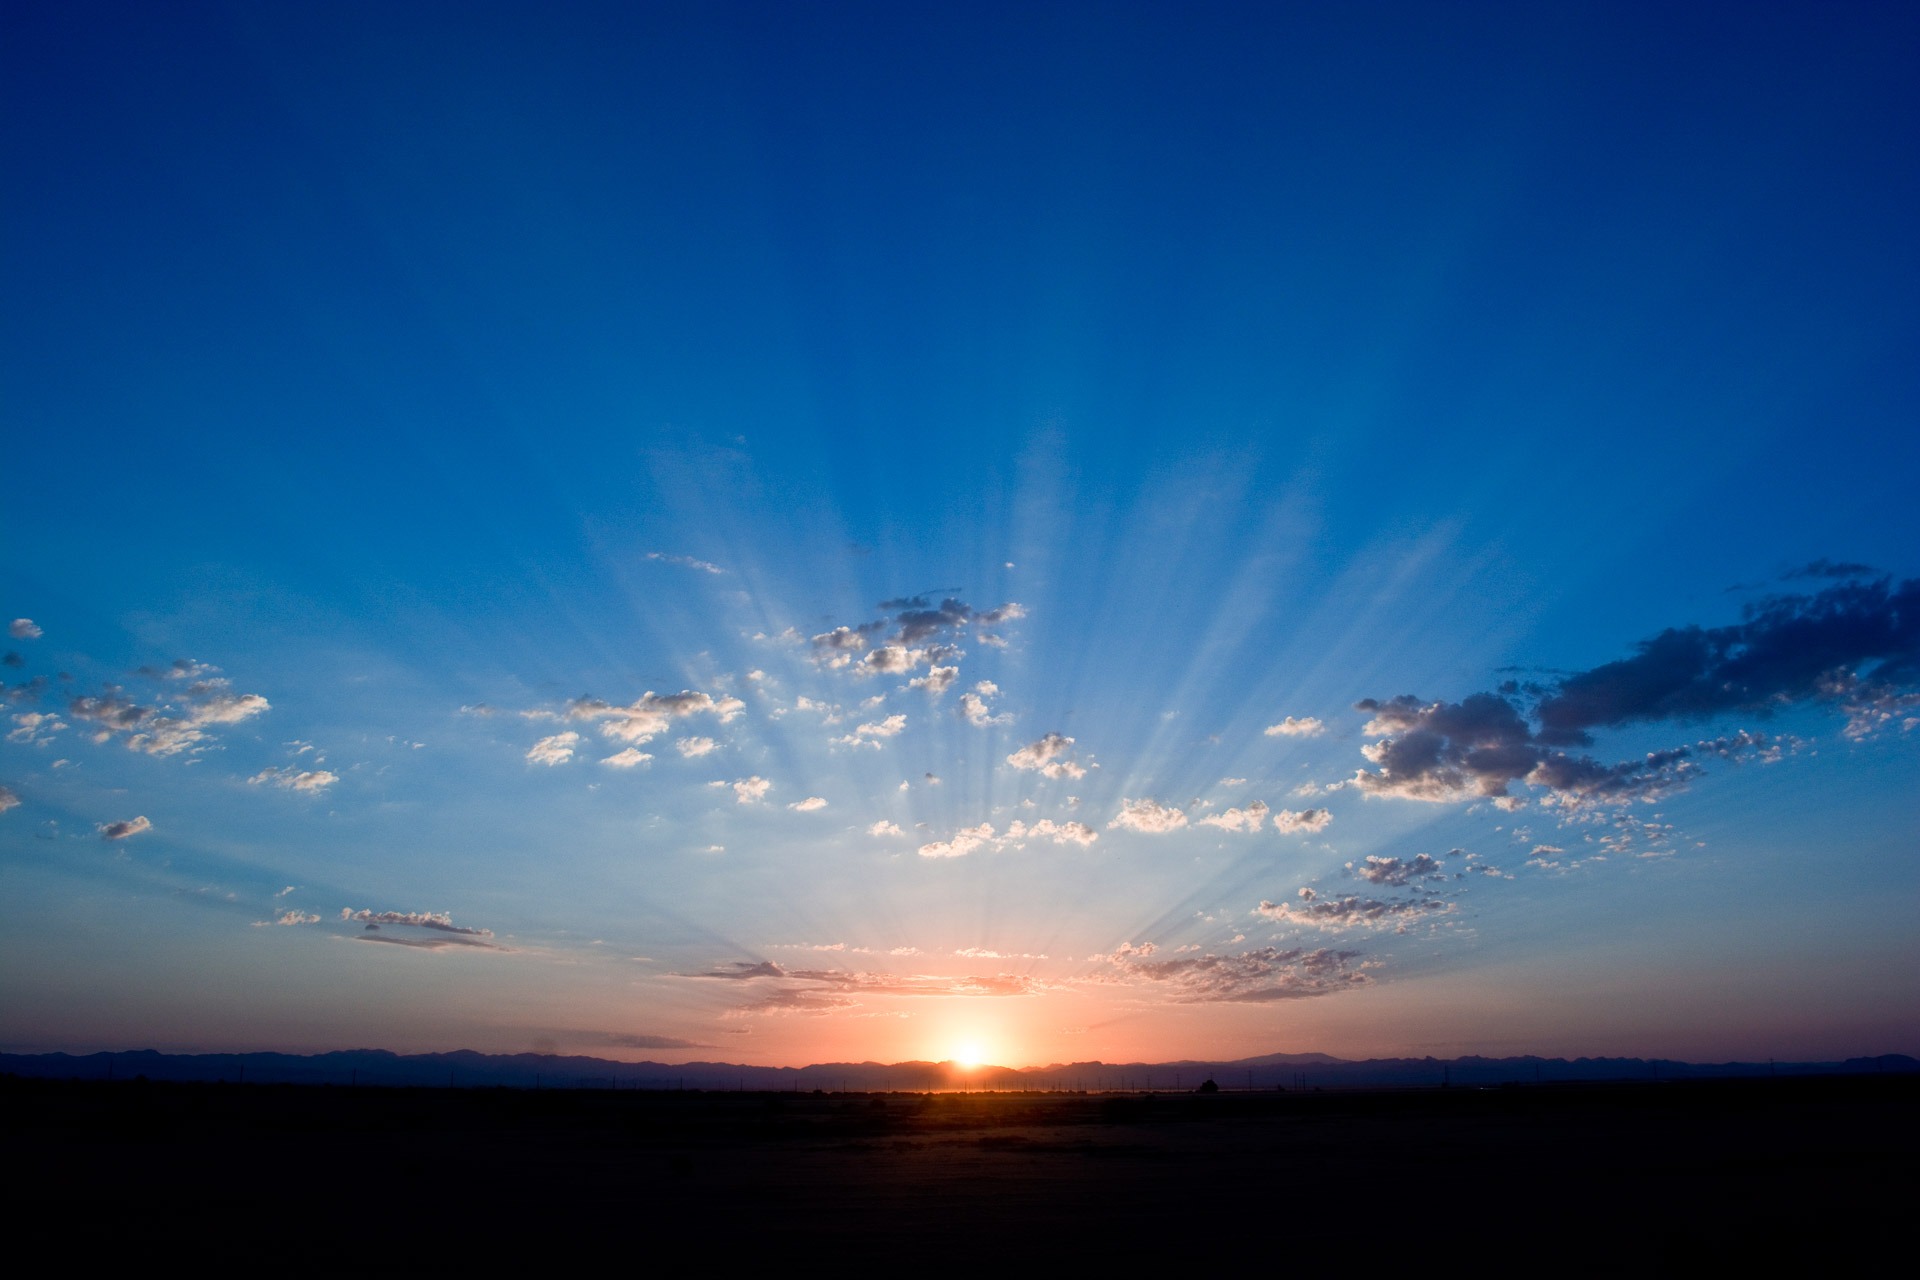
landscape, sea, nature, horizon, cloud, sky, sun, sunrise, sunset, sunlight, morning, dawn, atmosphere, dusk, evening, reflection, scenic, outdoors, clouds, sunrays, afterglow, hd wallpaper, atmosphere of earth